NAACP

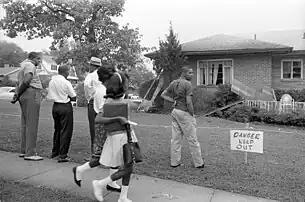
Locals viewing the bomb-damaged home of Arthur Shores, NAACP attorney, Birmingham, Alabama, on September 5, 1963. The bomb exploded on September 4, the previous day, injuring Shores' wife.

By the 1940s, the federal courts were amenable to lawsuits regarding constitutional rights, against which Congressional action was virtually impossible. With the rise of private corporate litigators such as the NAACP to bear the expense, civil suits became the pattern in modern civil rights litigation, and the public face of the Civil Rights Movement. The NAACP's Legal department, headed by Charles Hamilton Houston and Thurgood Marshall, undertook a campaign spanning several decades to bring about the reversal of the "separate but equal" doctrine announced by the Supreme Court's decision in "Plessy v. Ferguson".